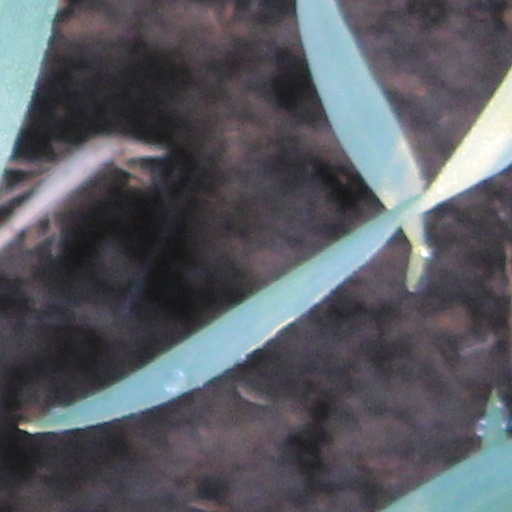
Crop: wheat